Airco DH.2

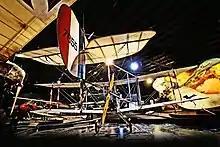
Rear view of a reproduction DH.2

The Airco DH.2 was a compact two-bay pusher biplane fighter aircraft. It had a wooden airframe, which was wire-braced and covered by fabric across most areas, except for the nacelle nose and upper decking. Both the upper and lower wings had ailerons fitted. The upper ailerons were spring-loaded to automatically return to a neutral position when the controls were released. The upper part of the nose of the nacelle was cut away so that a machine gun could be mounted there. Unusually, the windshield was mounted on the machine gun rather than to the airframe.